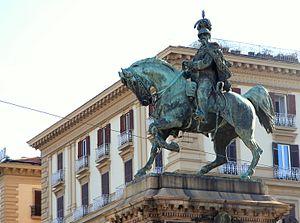
Naples: statue équestre de Victor-Emmanuel II (en italien Vittorio Emanuele II)
Victor-Emmanuel II, né le 14 mars 1820 à Turin et mort le 9 janvier 1878 à Rome, est un prince de la maison de Savoie. Il est duc de Savoie, roi de Sardaigne, prince de Piémont et comte de Nice de 1849 à 1861, puis premier roi d'Italie du 17 mars 1861 jusqu'à sa mort.